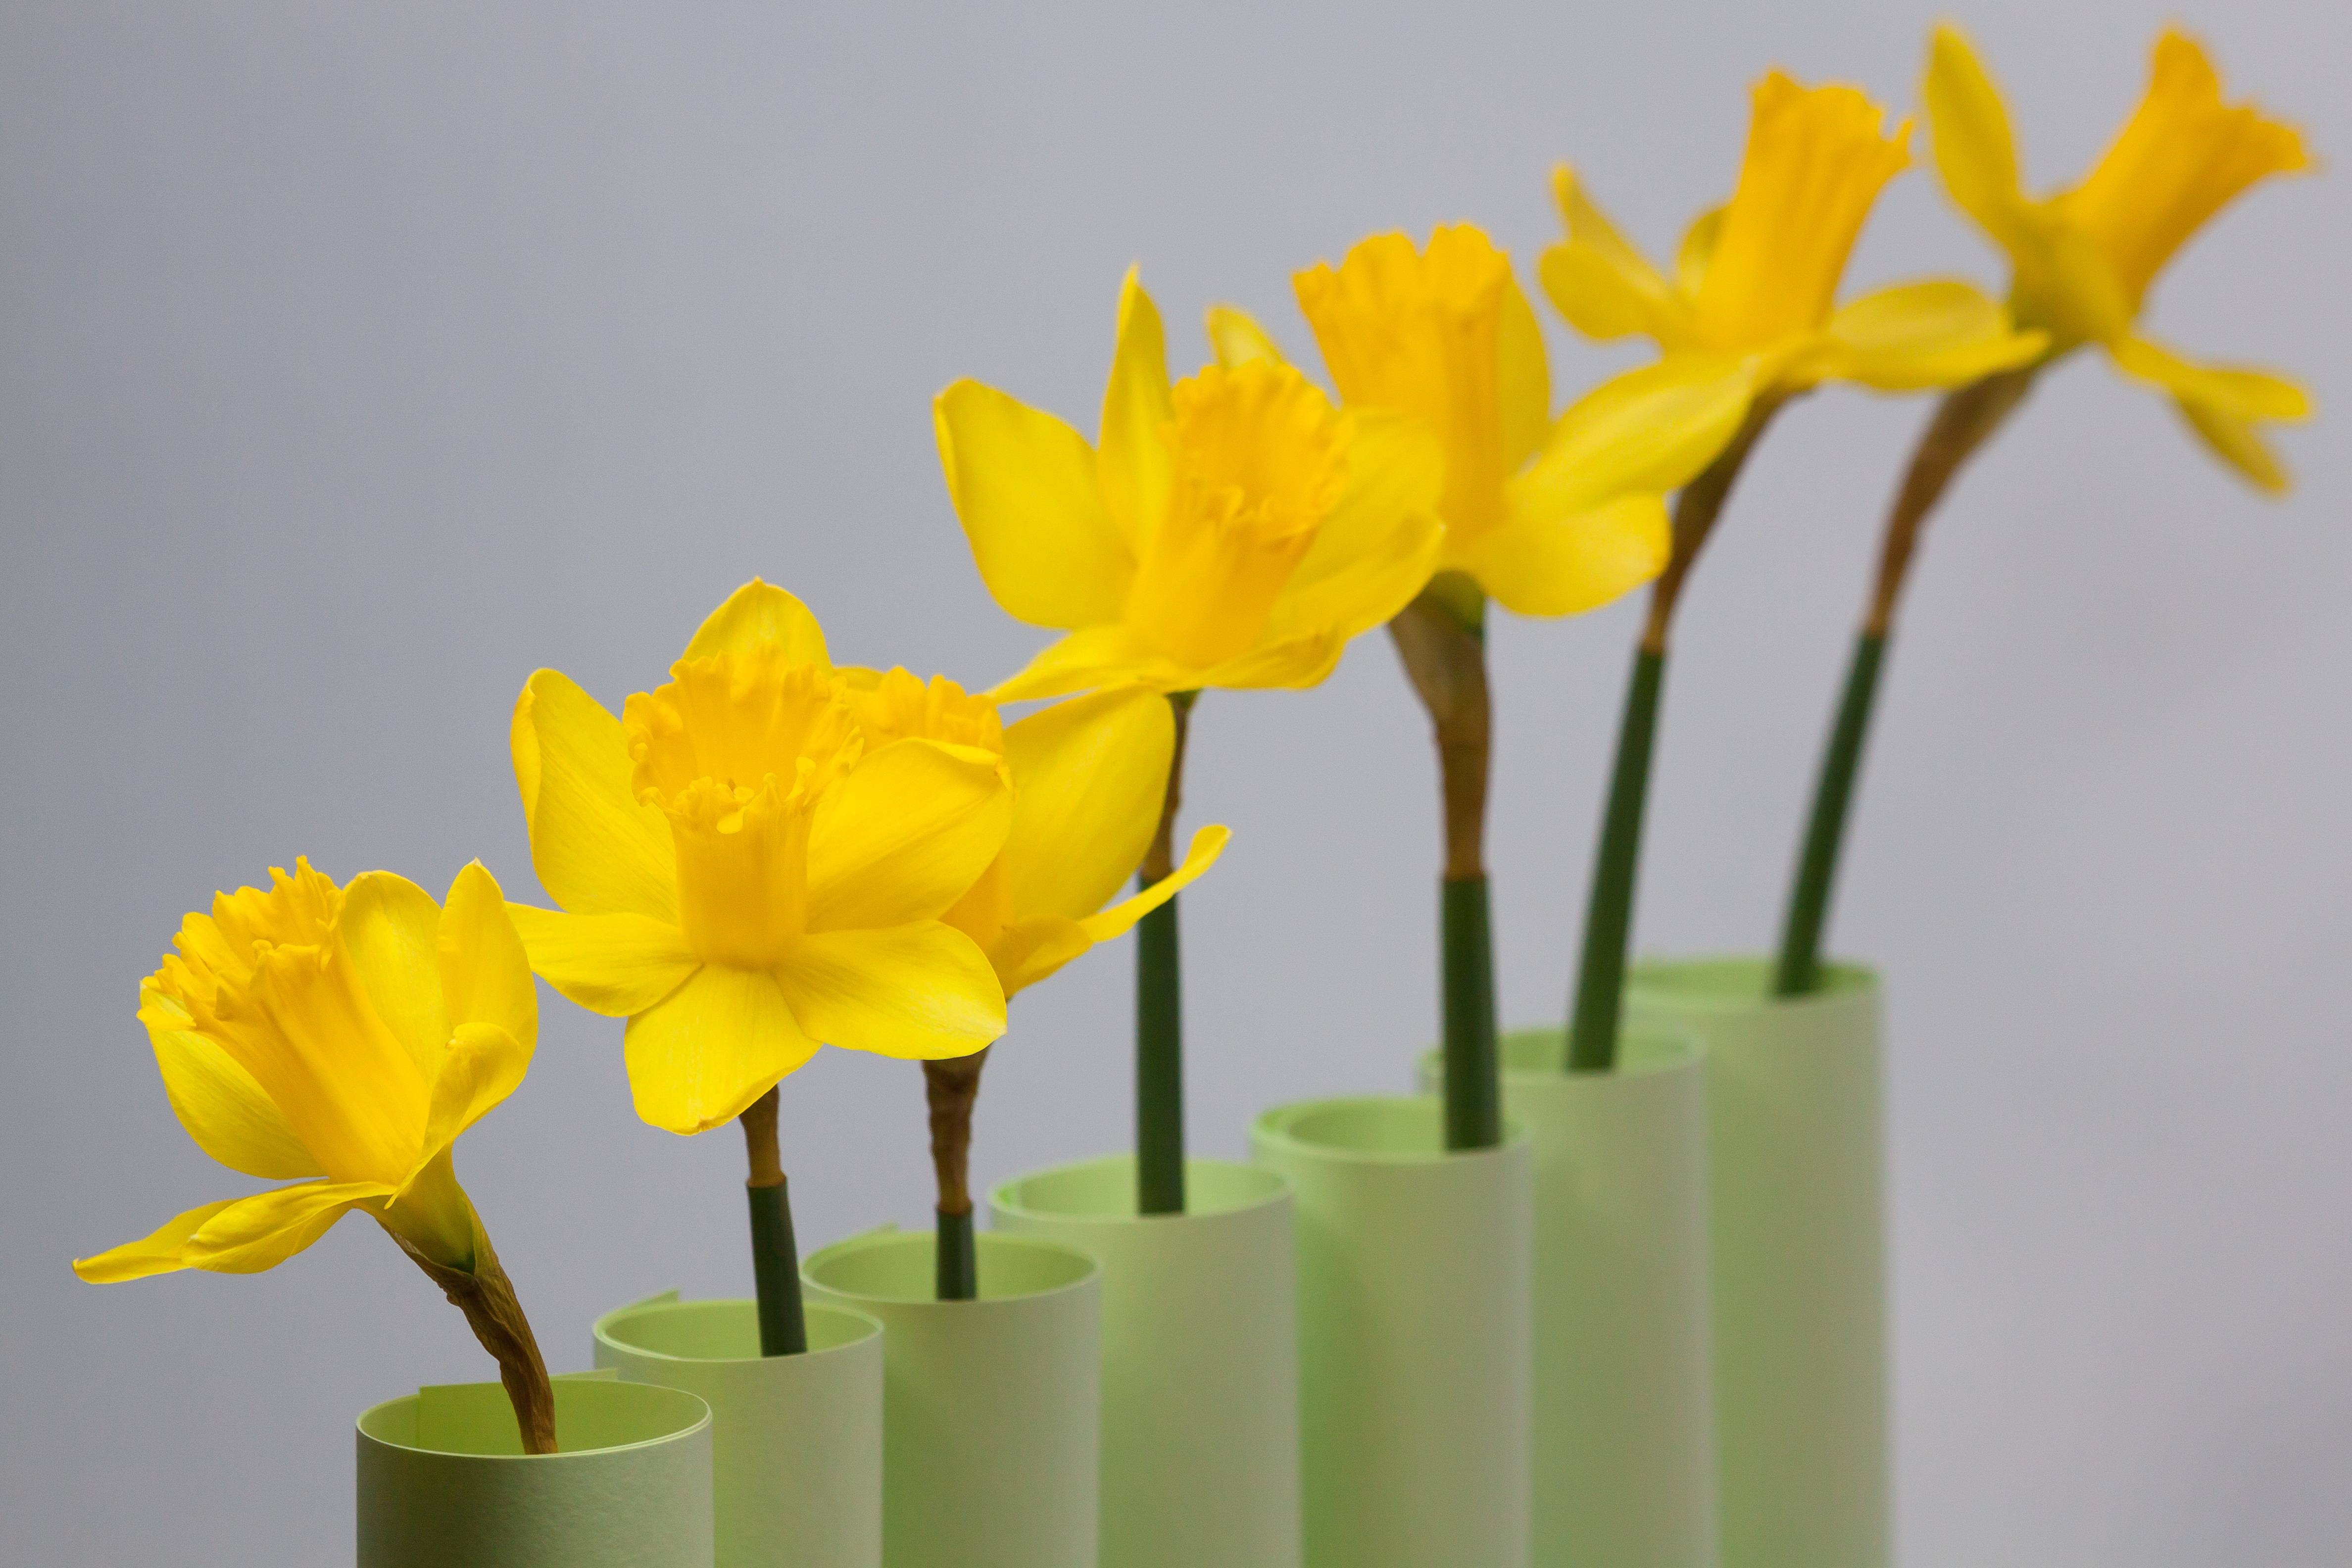
blossom, plant, flower, petal, bloom, spring, green, yellow, daffodil, flora, map, background, series, narcissus, easter, greeting card, macro photography, fund, flowering plant, easter greeting, ranking, plant stem, land plant